MENEW

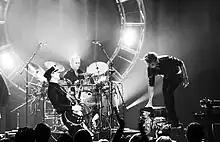
MENEW performing in Los Angeles during their 2012 tour

The third single "Never Let Go" released May 1, 2012. "The Neon Light / In Debt" video released September 10, 2012 as the fourth and final single / video from the "Wide Awake Hello" album. The band performed at NXNE in June 2011 and a slot for the Frank Zappa Fest / Manifesto, along with other bands such as Ween, in Baltimore in September 2011.